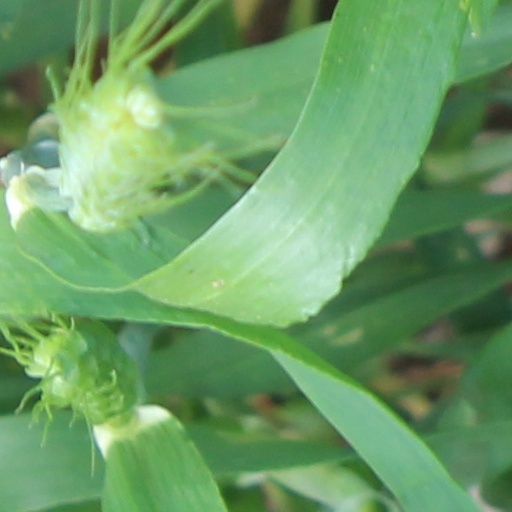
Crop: wheat